Leeds Rifles War Memorial

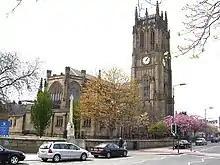
Leeds Minster, with the Leeds Rifles memorial visible in the foreground to the left

The memorial is a comparatively small version of the War Cross, set into the church wall of Leeds Minster and facing out onto Kirkgate. The Portland stone of the war memorial creates a contrast with the sandstone of the church wall. Because of the difference in level between the churchyard and the street, the memorial incorporates a stone bench which doubles as a platform for wreaths. At the height of the wall, the cross is surrounded on three sides by decorative iron railings with arrowhead finials.